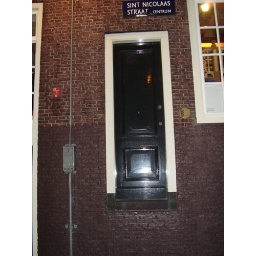
Watch your step! The door is in the middle of the wall